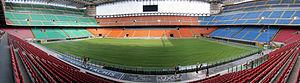
Le Football Club Internazionale Milano, abrégé en FC Internazionale Milano, couramment appelée Internazionale, Inter ou Inter Milan, est un club de football professionnel italien fondé le 9 mars 1908 et basé dans la ville de Milan, dans la région de Lombardie, dans le nord de l'Italie.
Le stade Giuseppe-Meazza, plus communément appelé le stade San Siro, est un stade de football situé dans la ville italienne de Milan. L’enceinte est le lieu de résidence des deux clubs de la ville : le Milan AC et l'Inter. Bien que le stade ait été officiellement renommé en l'honneur de Giuseppe Meazza, il est toujours désigné par son ancienne appellation : Stadio San Siro. Grâce à des tribunes proches du terrain, une forte inclinaison des gradins et un large toit, l’enceinte bénéficie d’une atmosphère qui en fait l’un des stades les plus mythiques du monde du football.